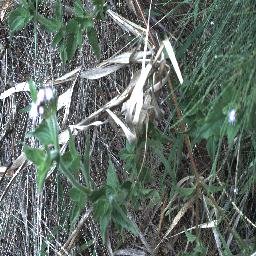
Label: siam_weed